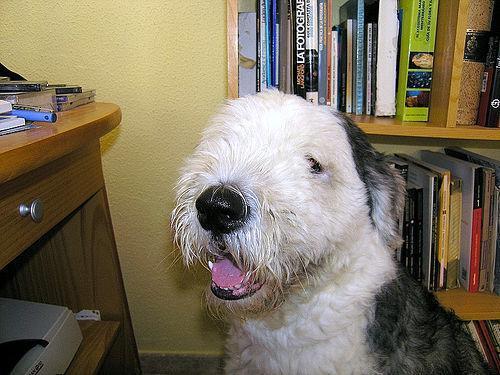
Old_English_sheepdog